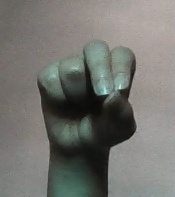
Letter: gaaf